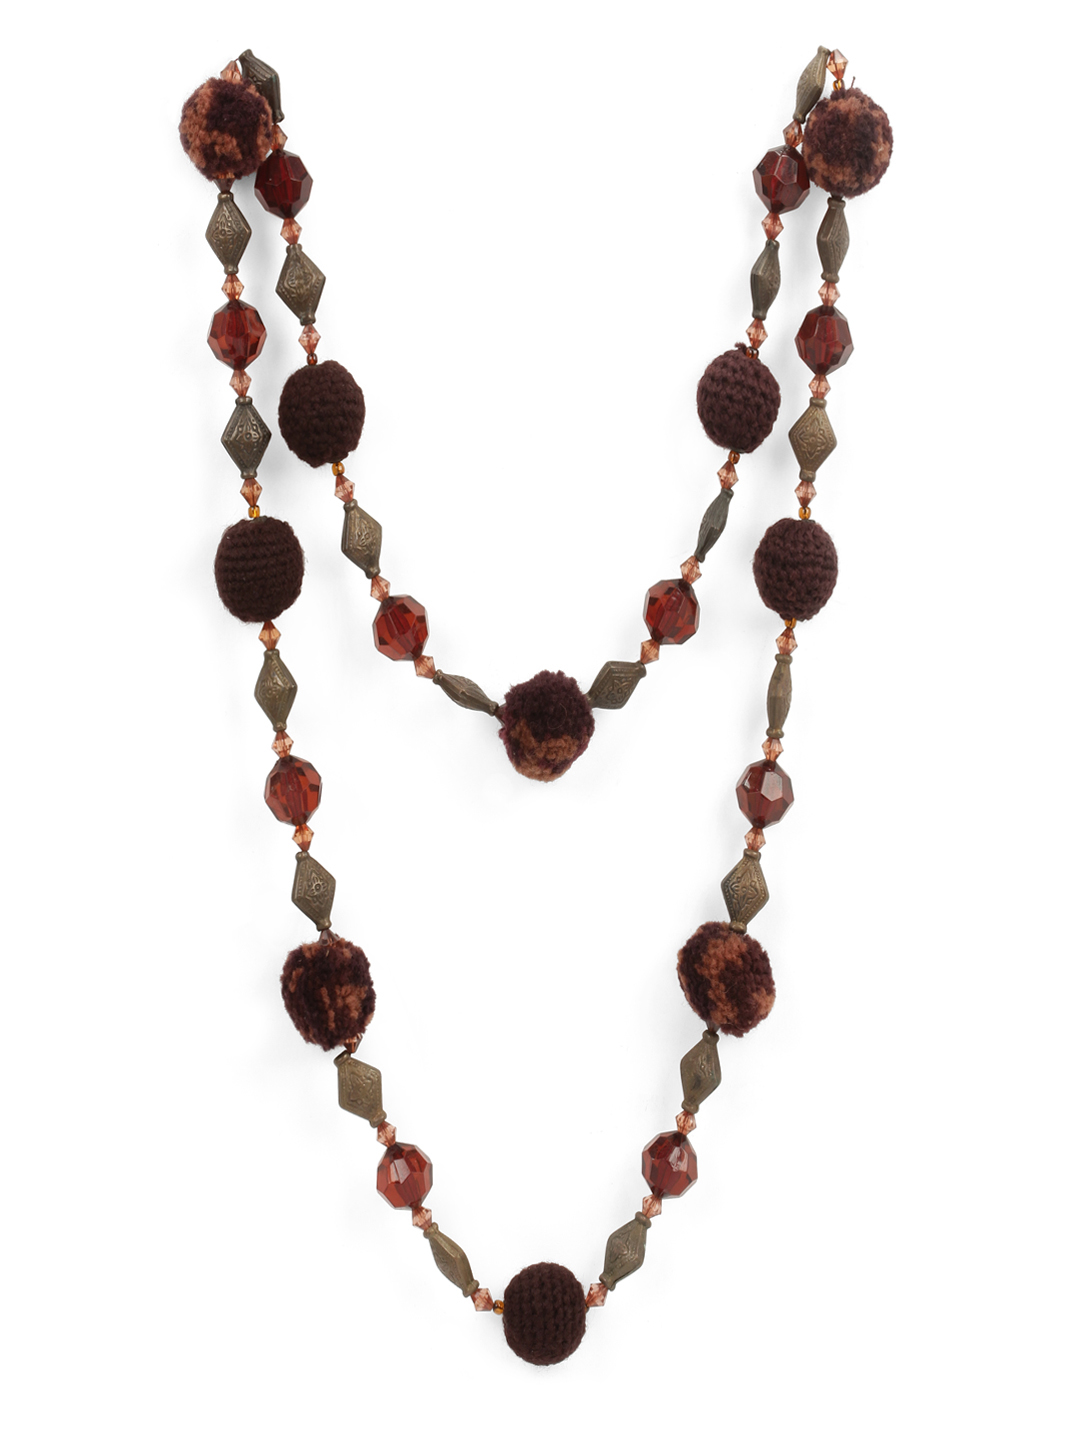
Adrika Brown Necklace
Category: Accessories / Jewellery / Necklace and Chains
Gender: Women
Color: Brown
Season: Winter 2015
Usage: Ethnic